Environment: real
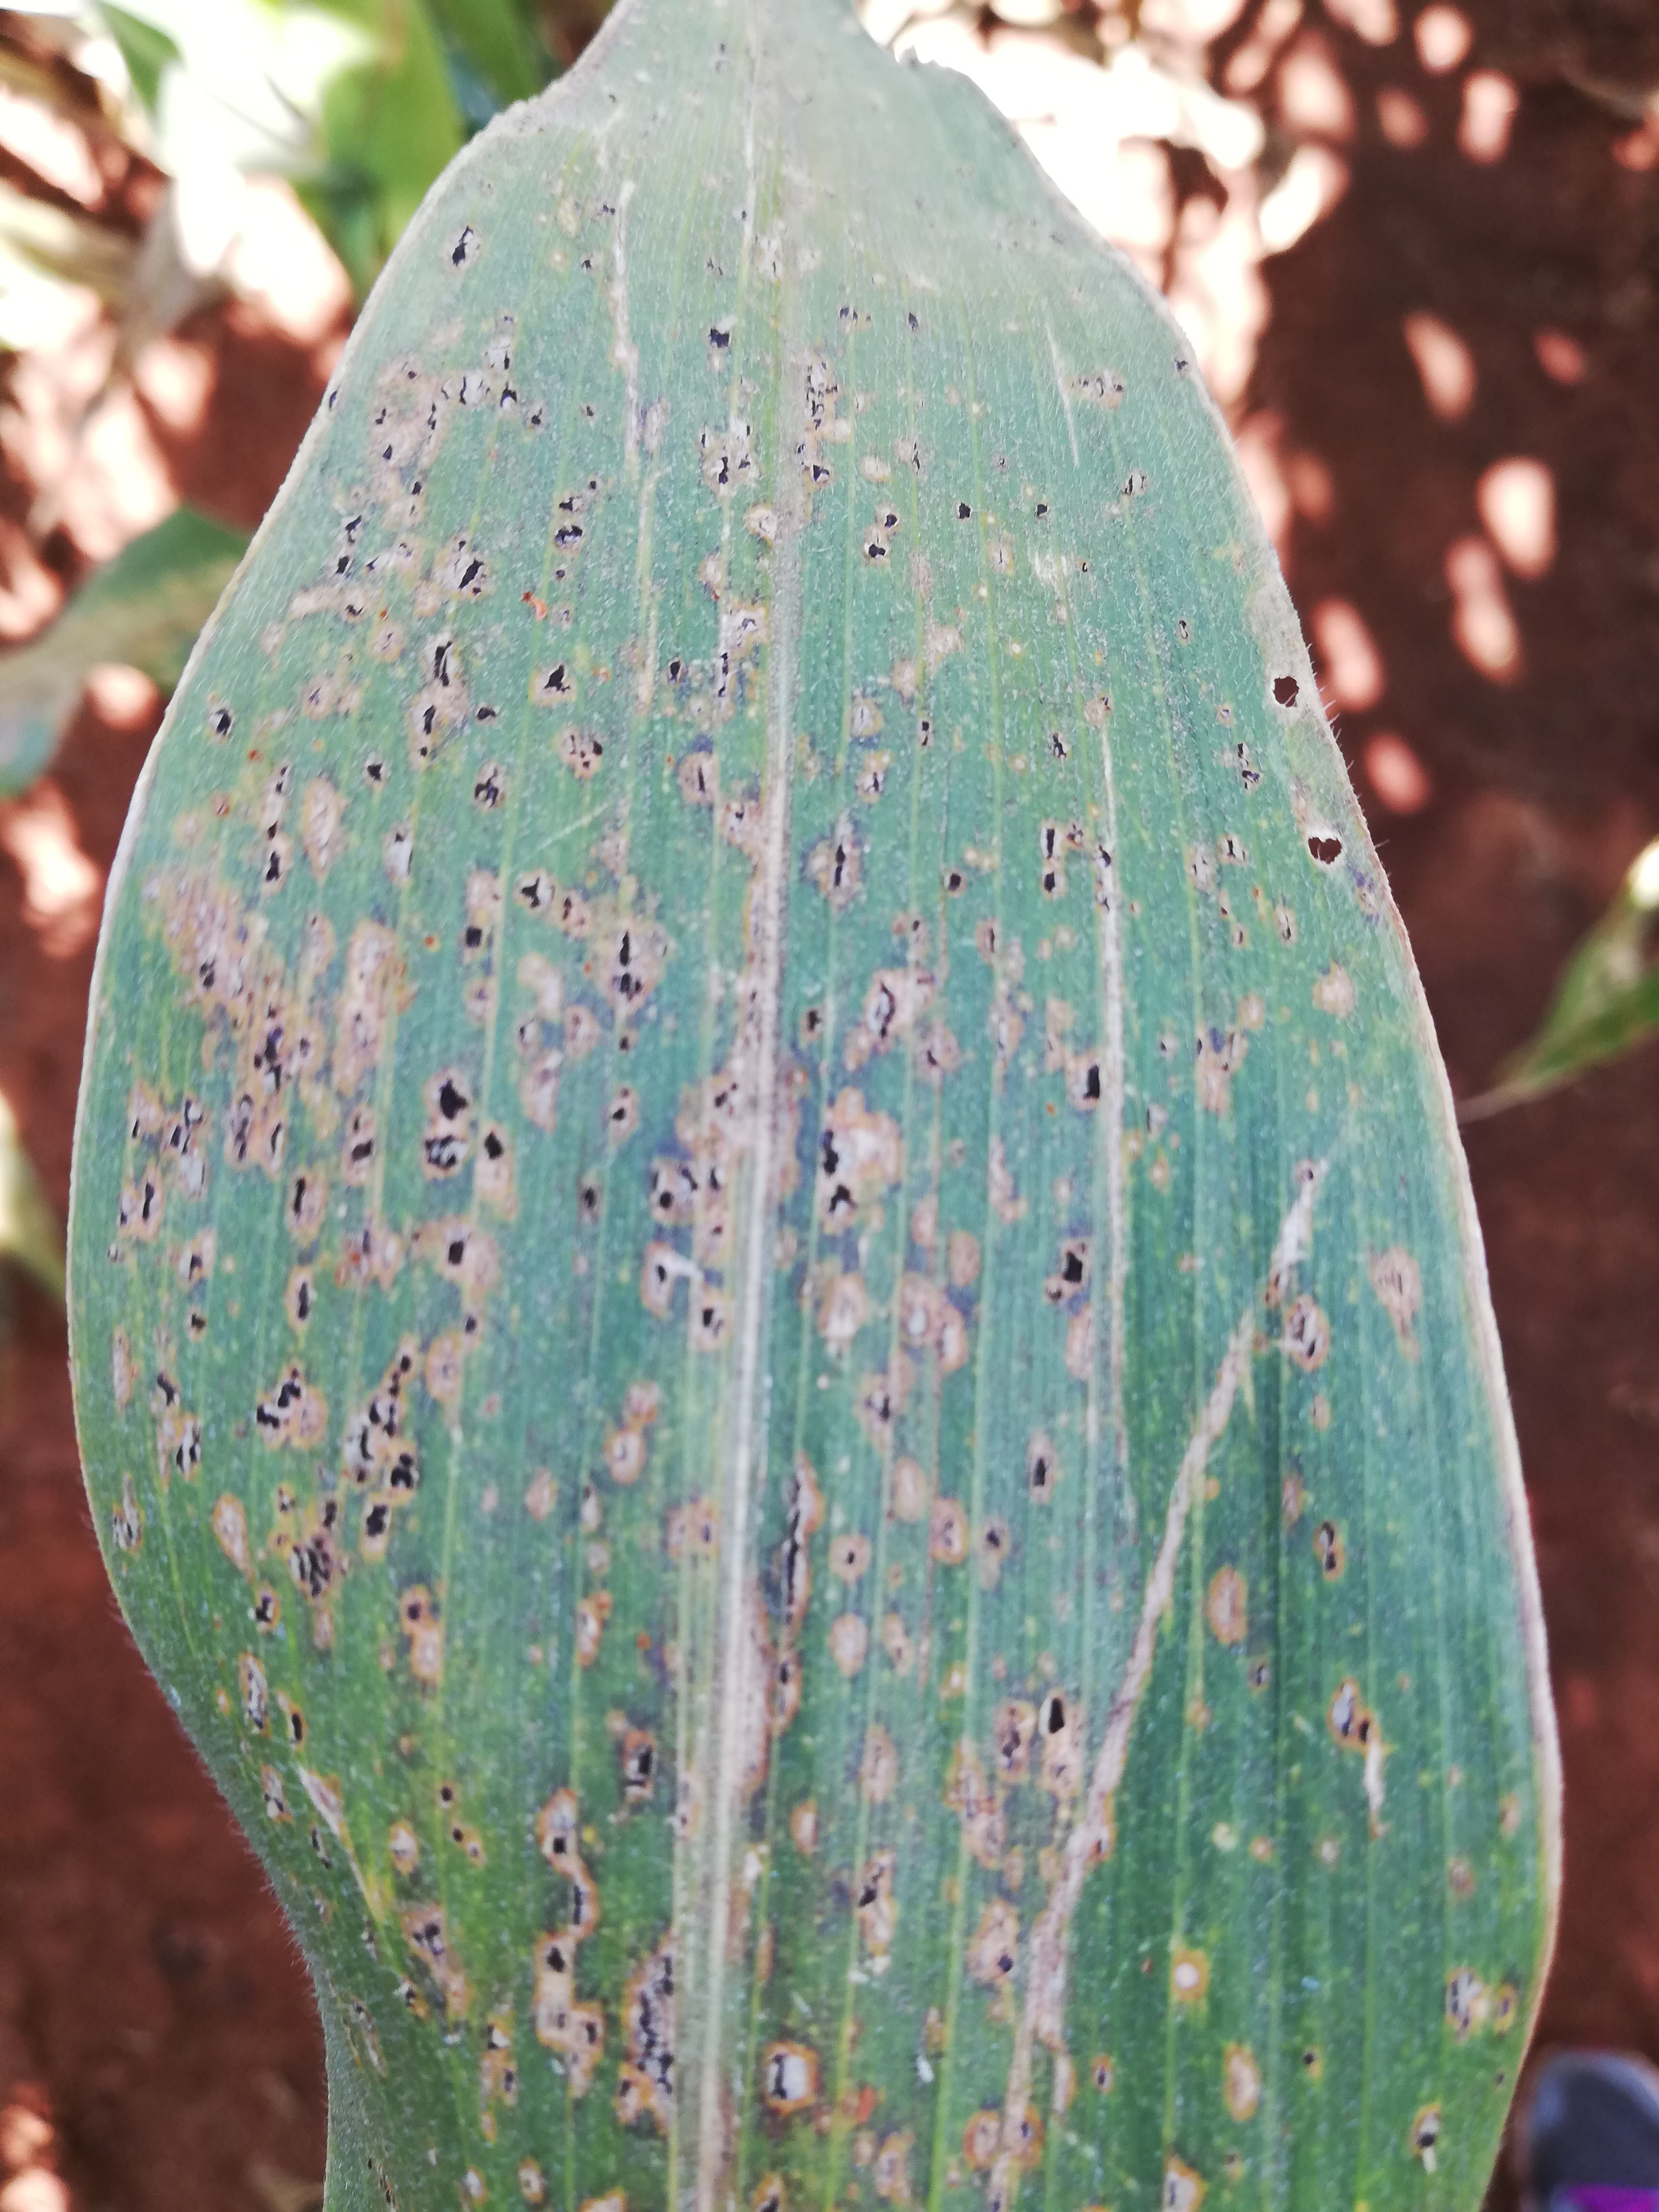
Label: common_rust